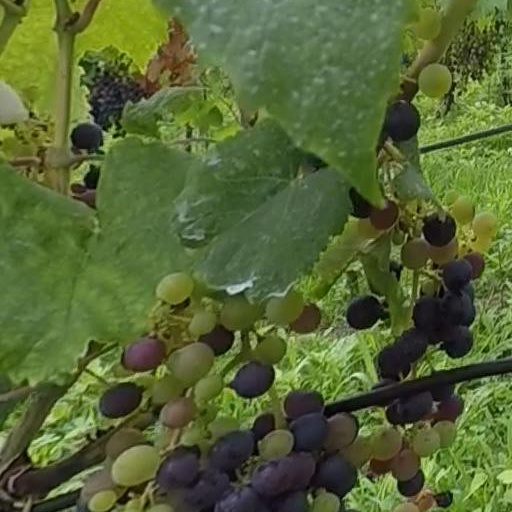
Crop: grape